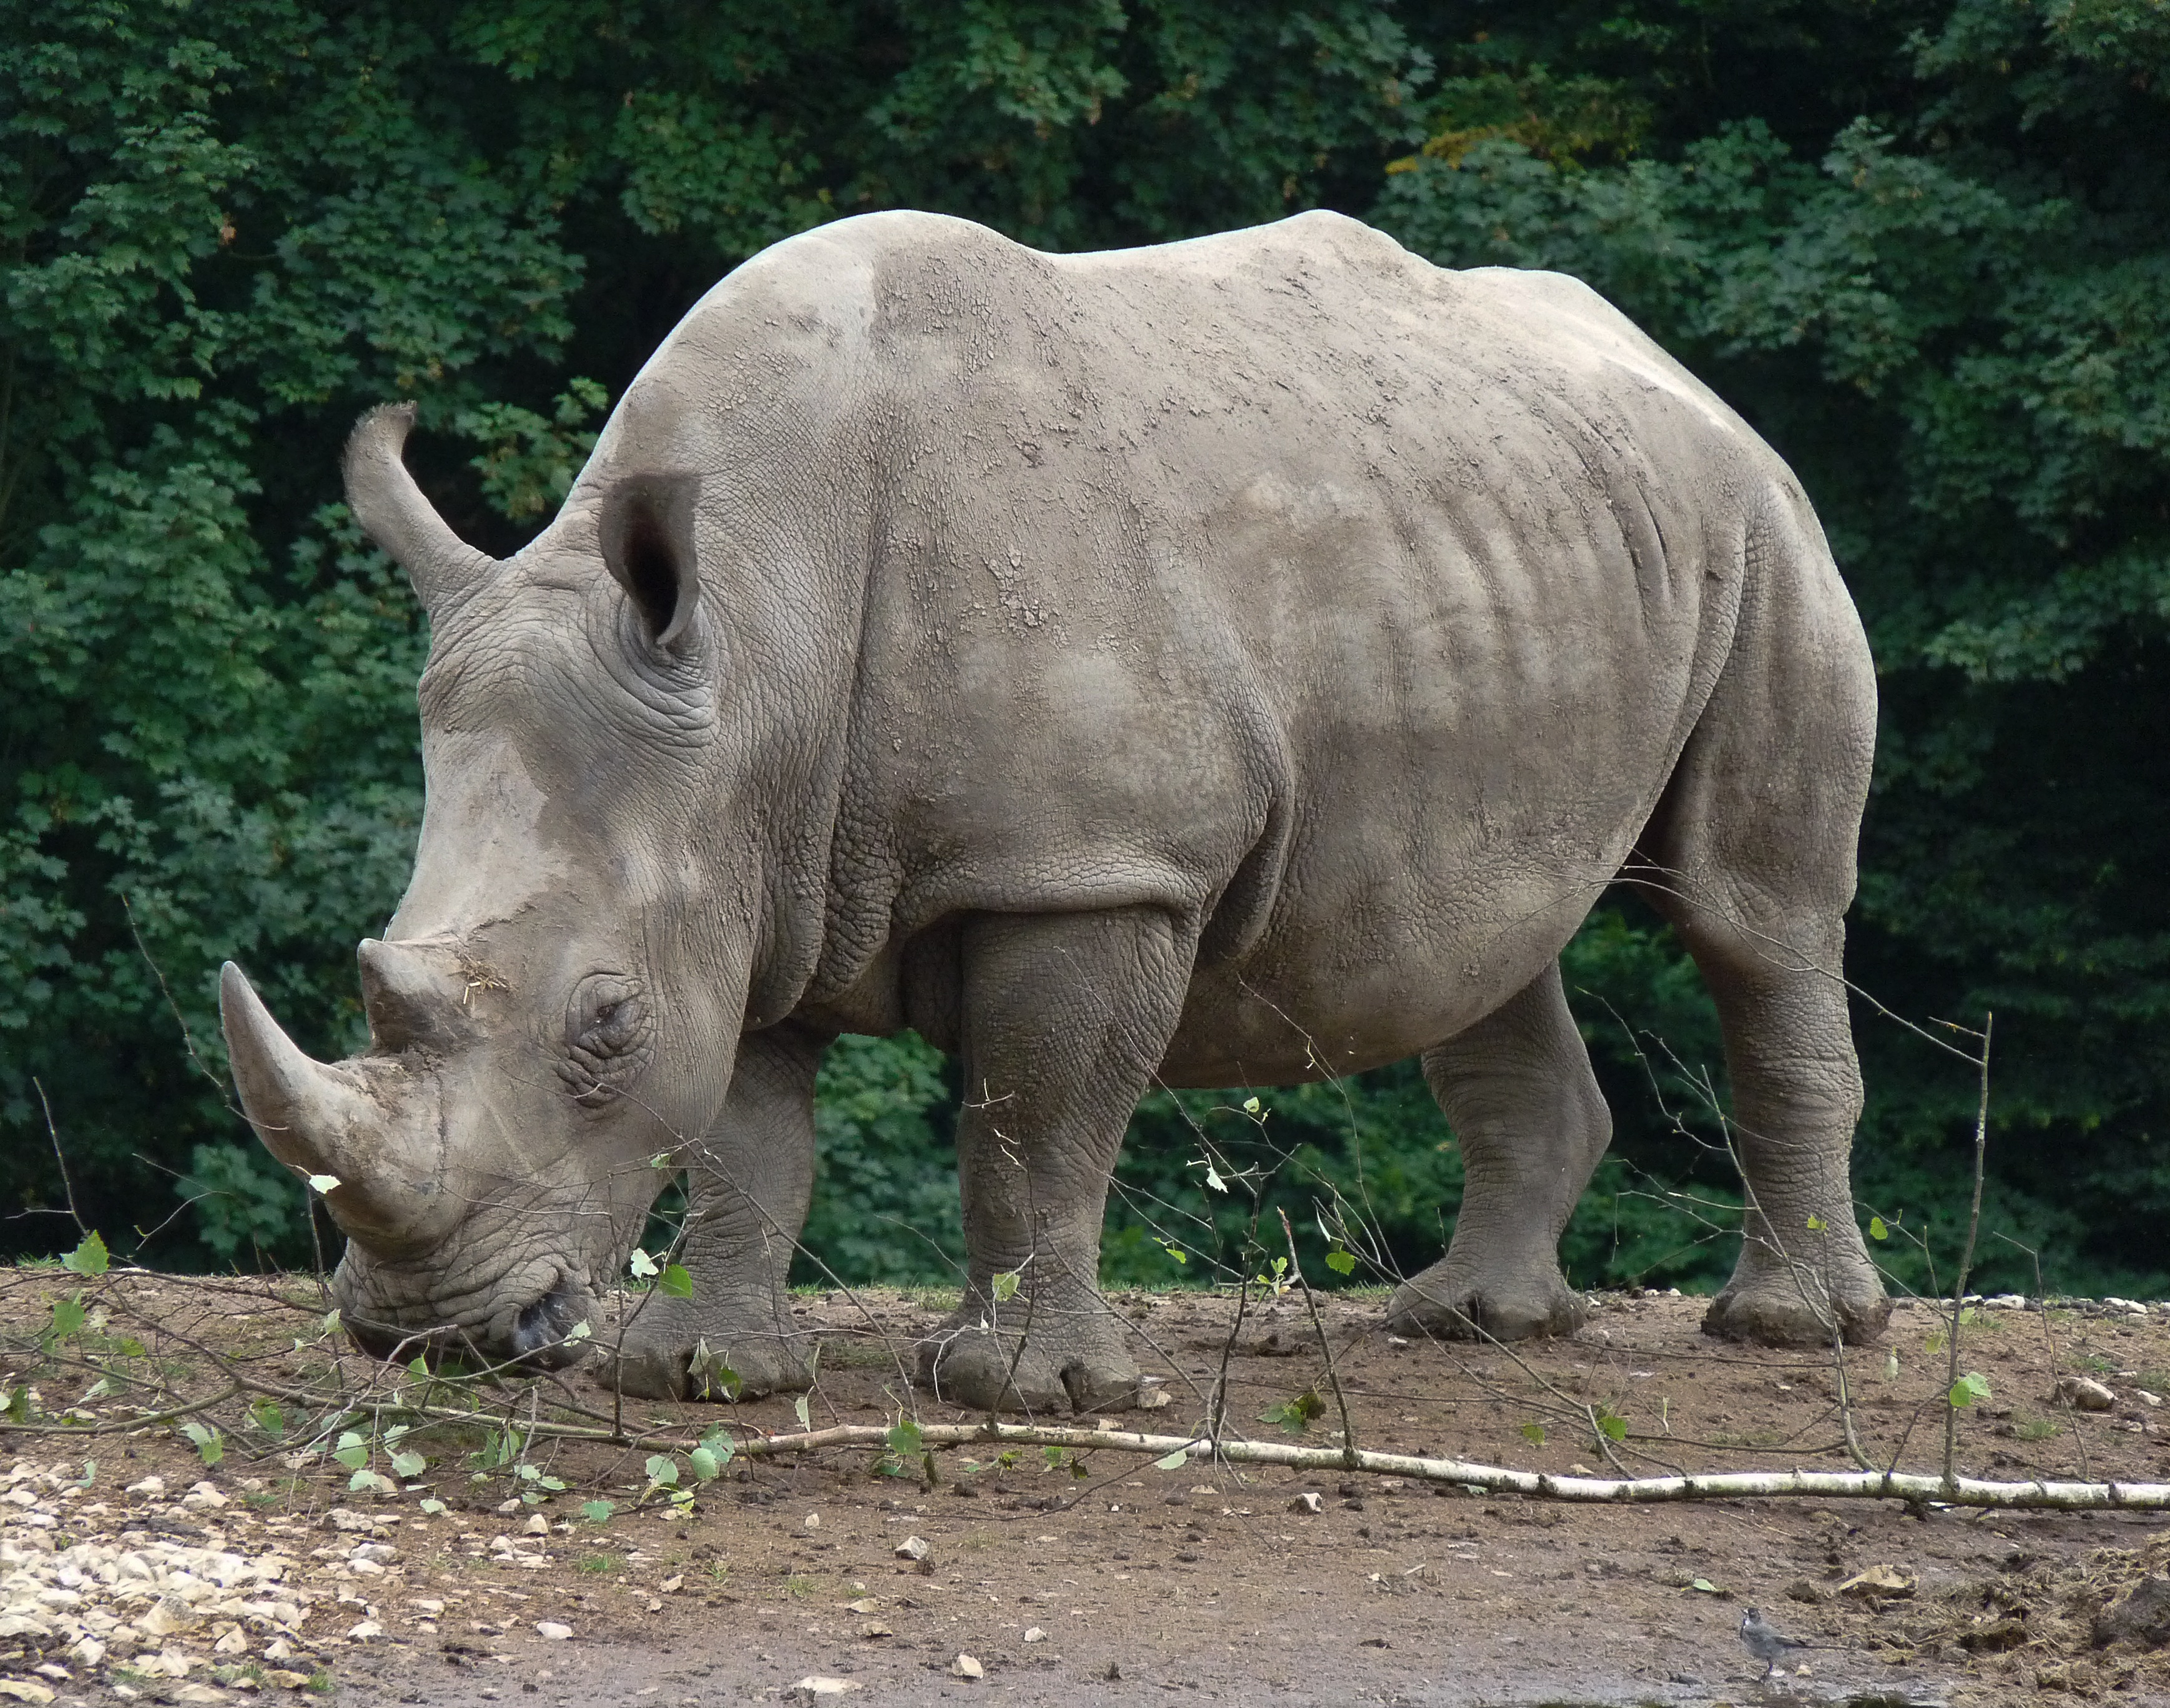
wildlife, zoo, mammal, fauna, wild animal, rhinoceros, horns, safari, indian elephant